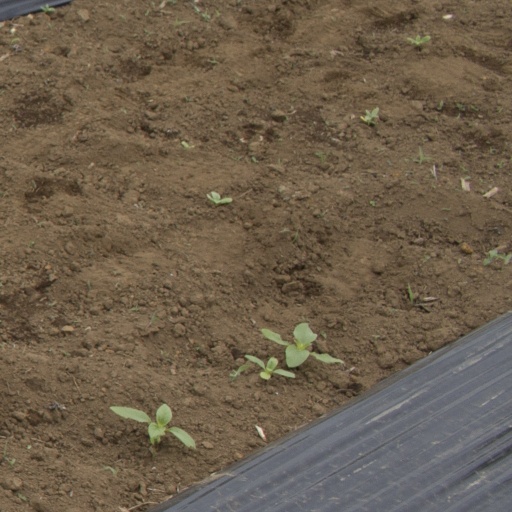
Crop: Jerusalem artichoke